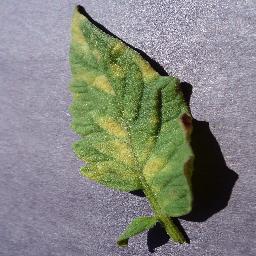
Label: Tomato___Leaf_Mold